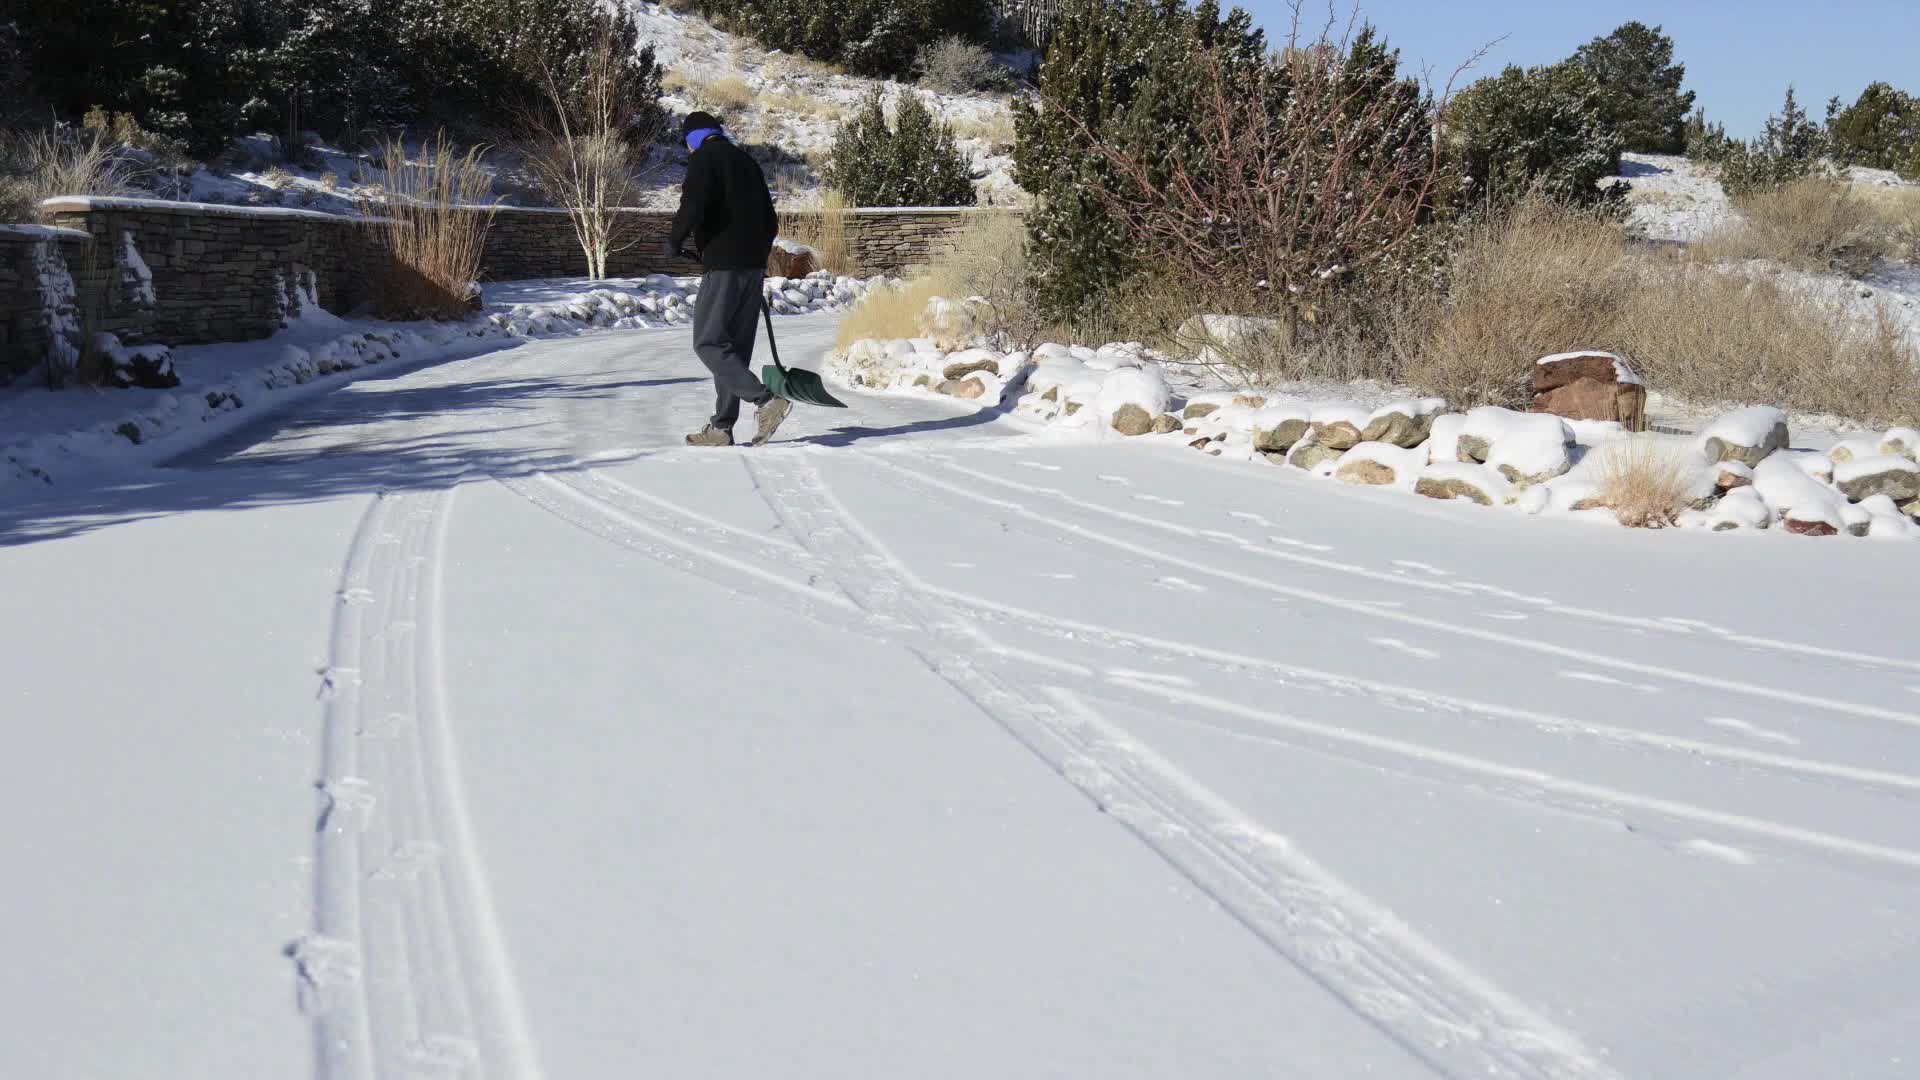
snow, winter, weather, winter sport, 2013, video, footwear, nikond800e, piste, christmascard, shovelingsnow, nordic skiing, geological phenomenon